People for the Ethical Treatment of Animals

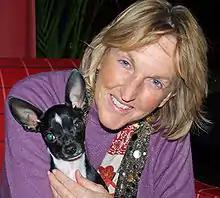
Ingrid Newkirk

Ingrid Newkirk was born in England in 1949, and raised in Hertfordshire and later New Delhi, India, where her father—a navigational engineer—was stationed. Newkirk, now an atheist, was educated in a convent, the only British girl there. She moved to the United States as a teenager, first studying to become a stockbroker, but after taking some abandoned kittens to an animal shelter in 1969 and being appalled by the conditions that she found there, she chose a career in animal protection instead. She became an animal-protection officer for Montgomery County, Maryland, and then the District of Columbia's first woman poundmaster. By 1976 she was head of the animal disease control division of D.C.'s Commission on Public Health and in 1980 was among those named as "Washingtonians of the Year".